Reach Beyond the Blue Sky

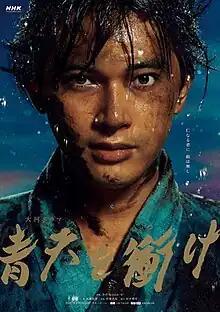
Promotional poster

is a Japanese historical drama television series starring Ryo Yoshizawa as Shibusawa Eiichi, a Japanese industrialist widely known today as the "father of Japanese capitalism". The series is the 60th NHK taiga drama, premiered on February 14, 2021.